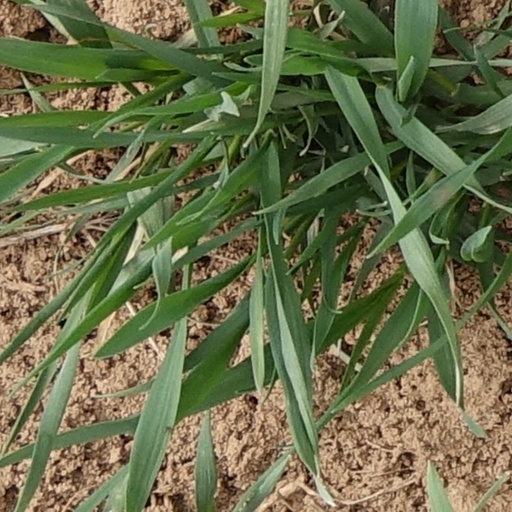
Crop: wheat